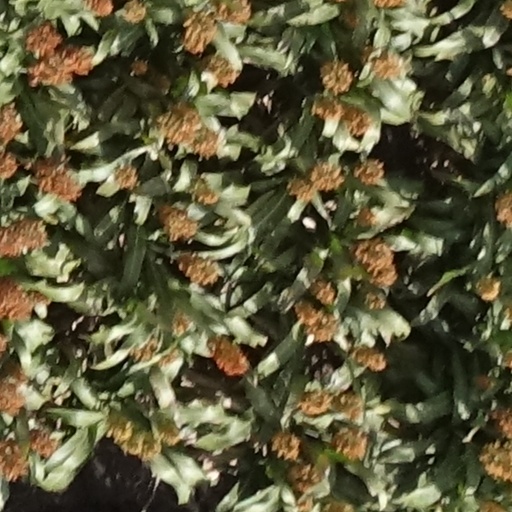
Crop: sorghum